Occupy Dame Street

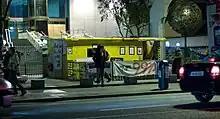
Occupy Dame Street Camp in November 2011

The movement started with a series of assemblies at the Seomra Spraoi social centre. Then, after an online Facebook and Twitter campaign, the occupation began on 8 October 2011, a Saturday afternoon, initially with around 60 protesters who set up camp in tents outside the Central Bank's head office on Dame Street. The tents were attached to each other and were not pegged to the concrete as that would not be permitted. A free Wi-Fi connection was established anonymously in the first days of the movement. The original group was then joined by further people during the days that followed. Around 1,000 people passed through the encampment from the afternoon of 8 October and the afternoon of 11 October. On 22 October, a demonstration in Dublin city centre organised by the group was reported to have over 2,000 in attendance, including English left-wing activist and alternative rock musician Billy Bragg.